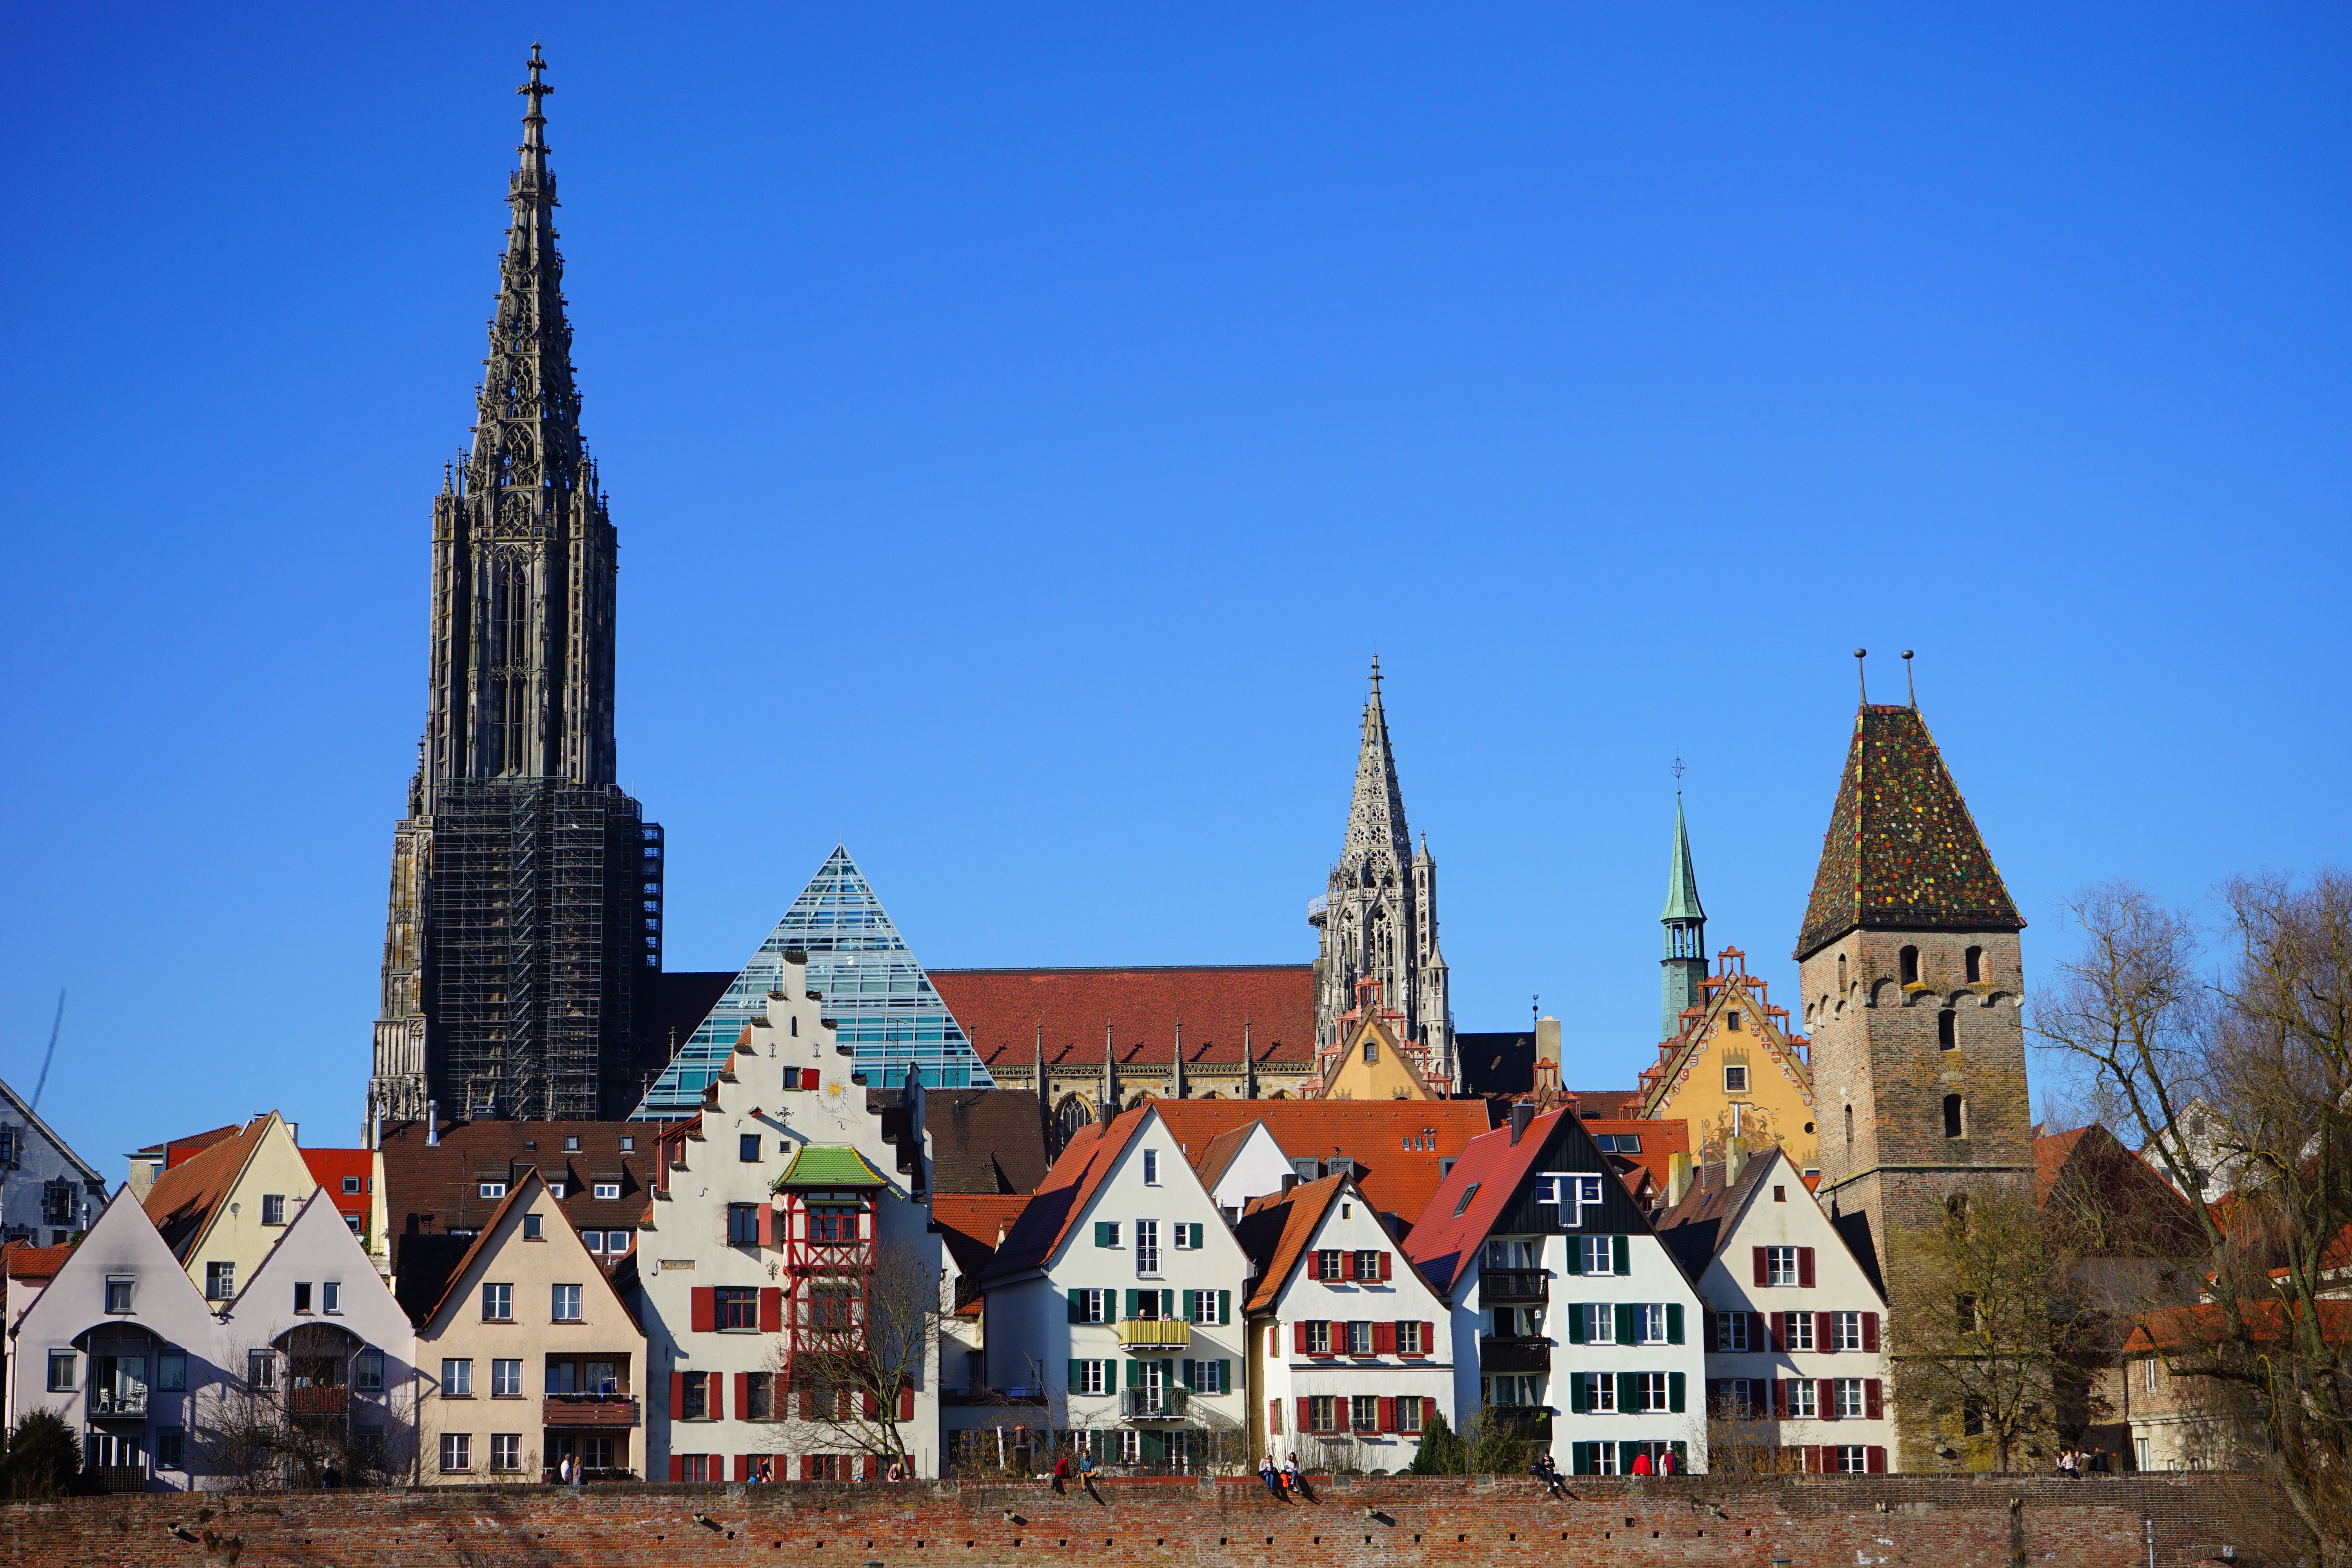
architecture, town, view, building, city, cityscape, downtown, tower, landmark, church, cathedral, tourism, place of worship, city view, places of interest, old town, spire, steeple, outlook, center, dom, ulm, city wall, tours, munster, ulm cathedral, metzgerturm